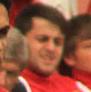
Age: 28